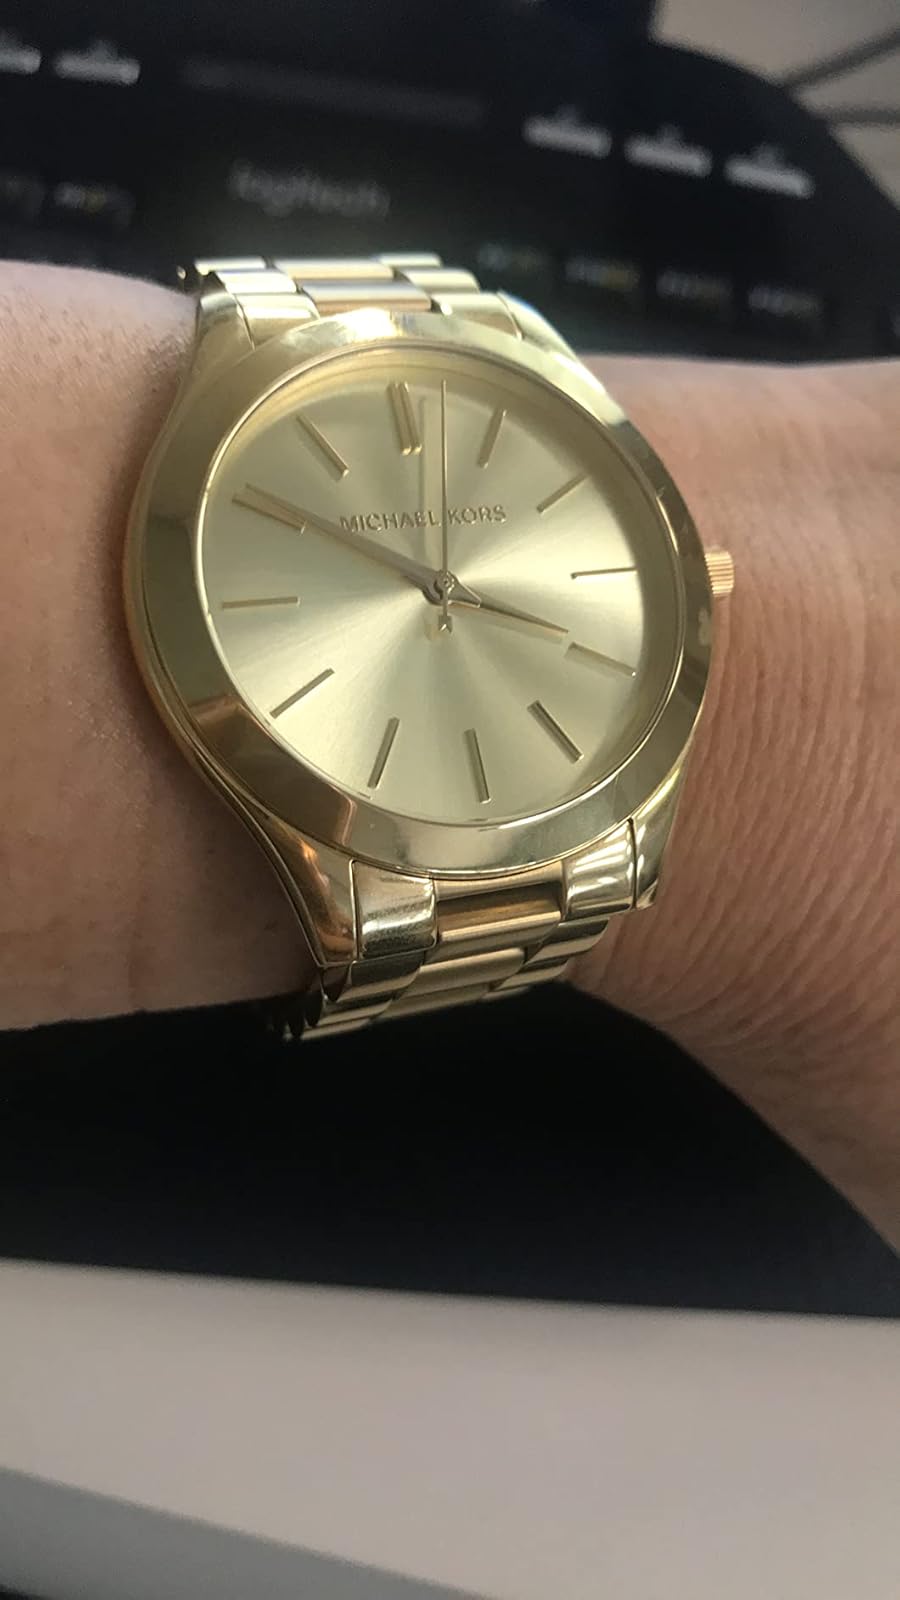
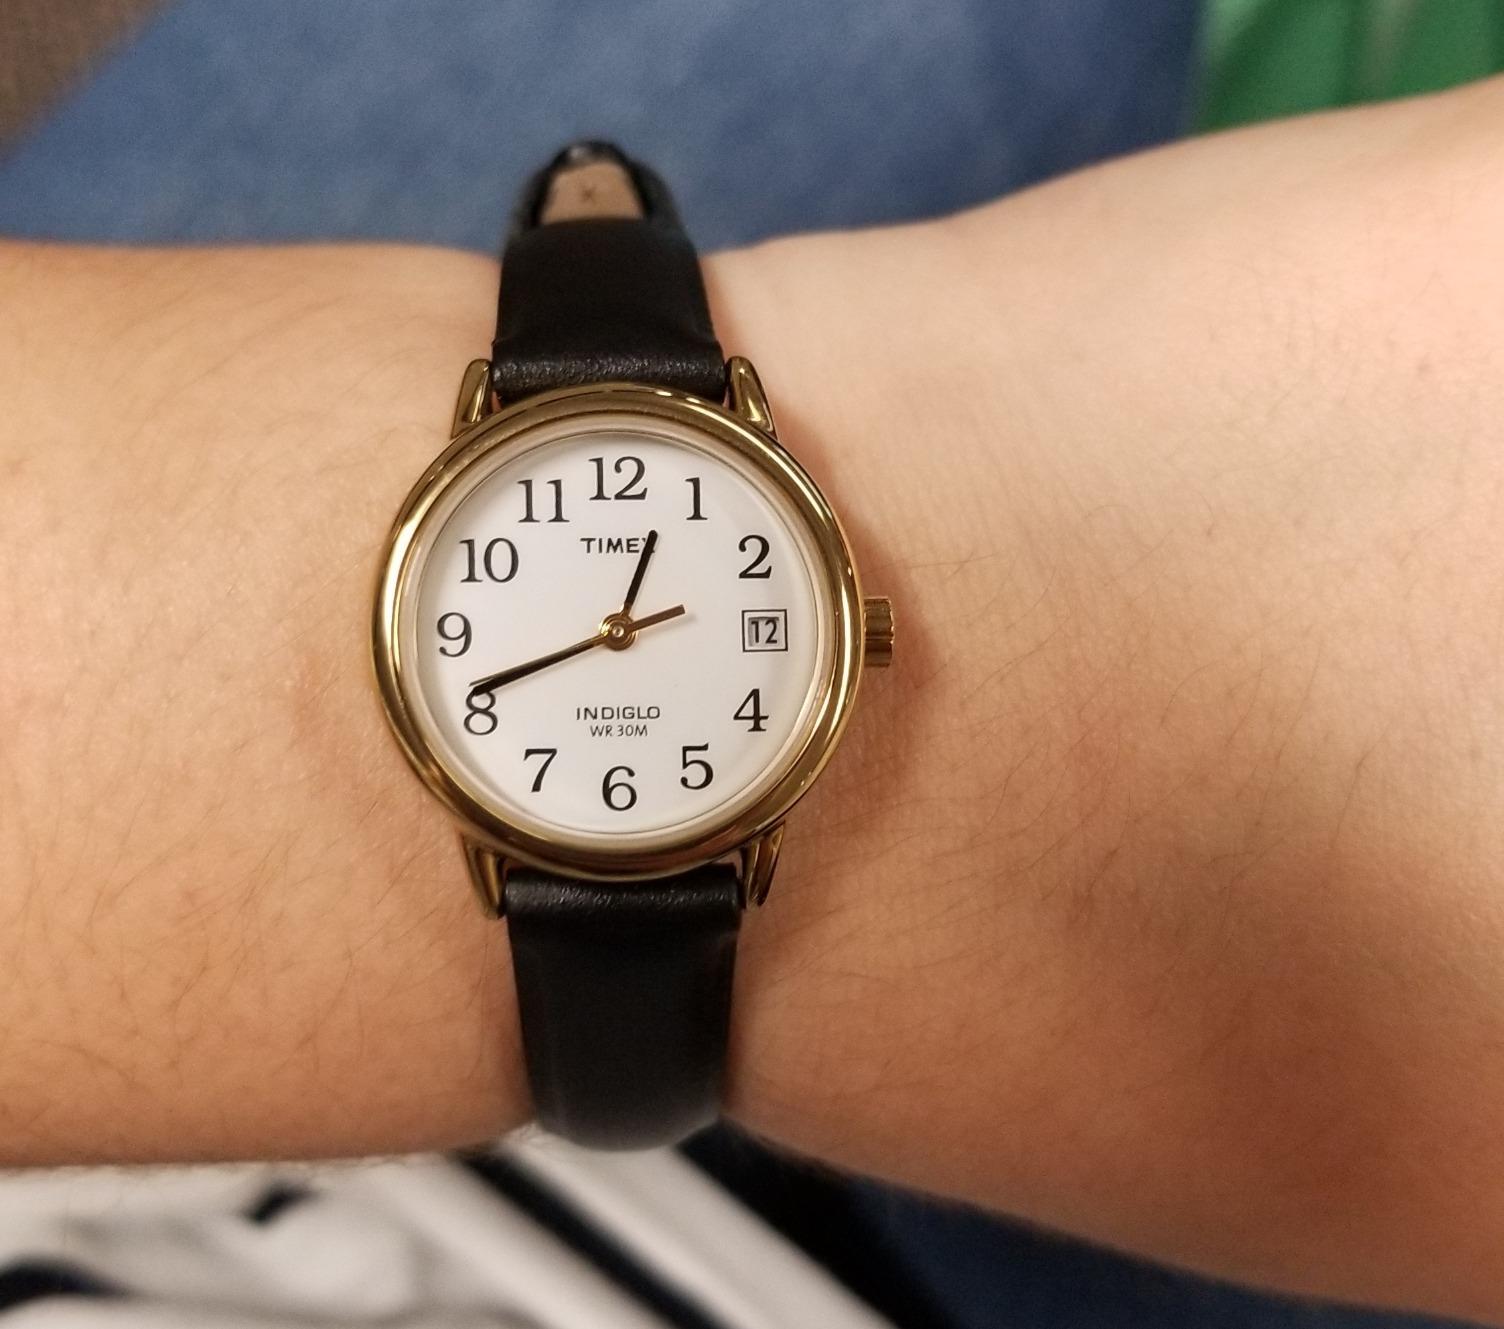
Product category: accessories_watch
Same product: no